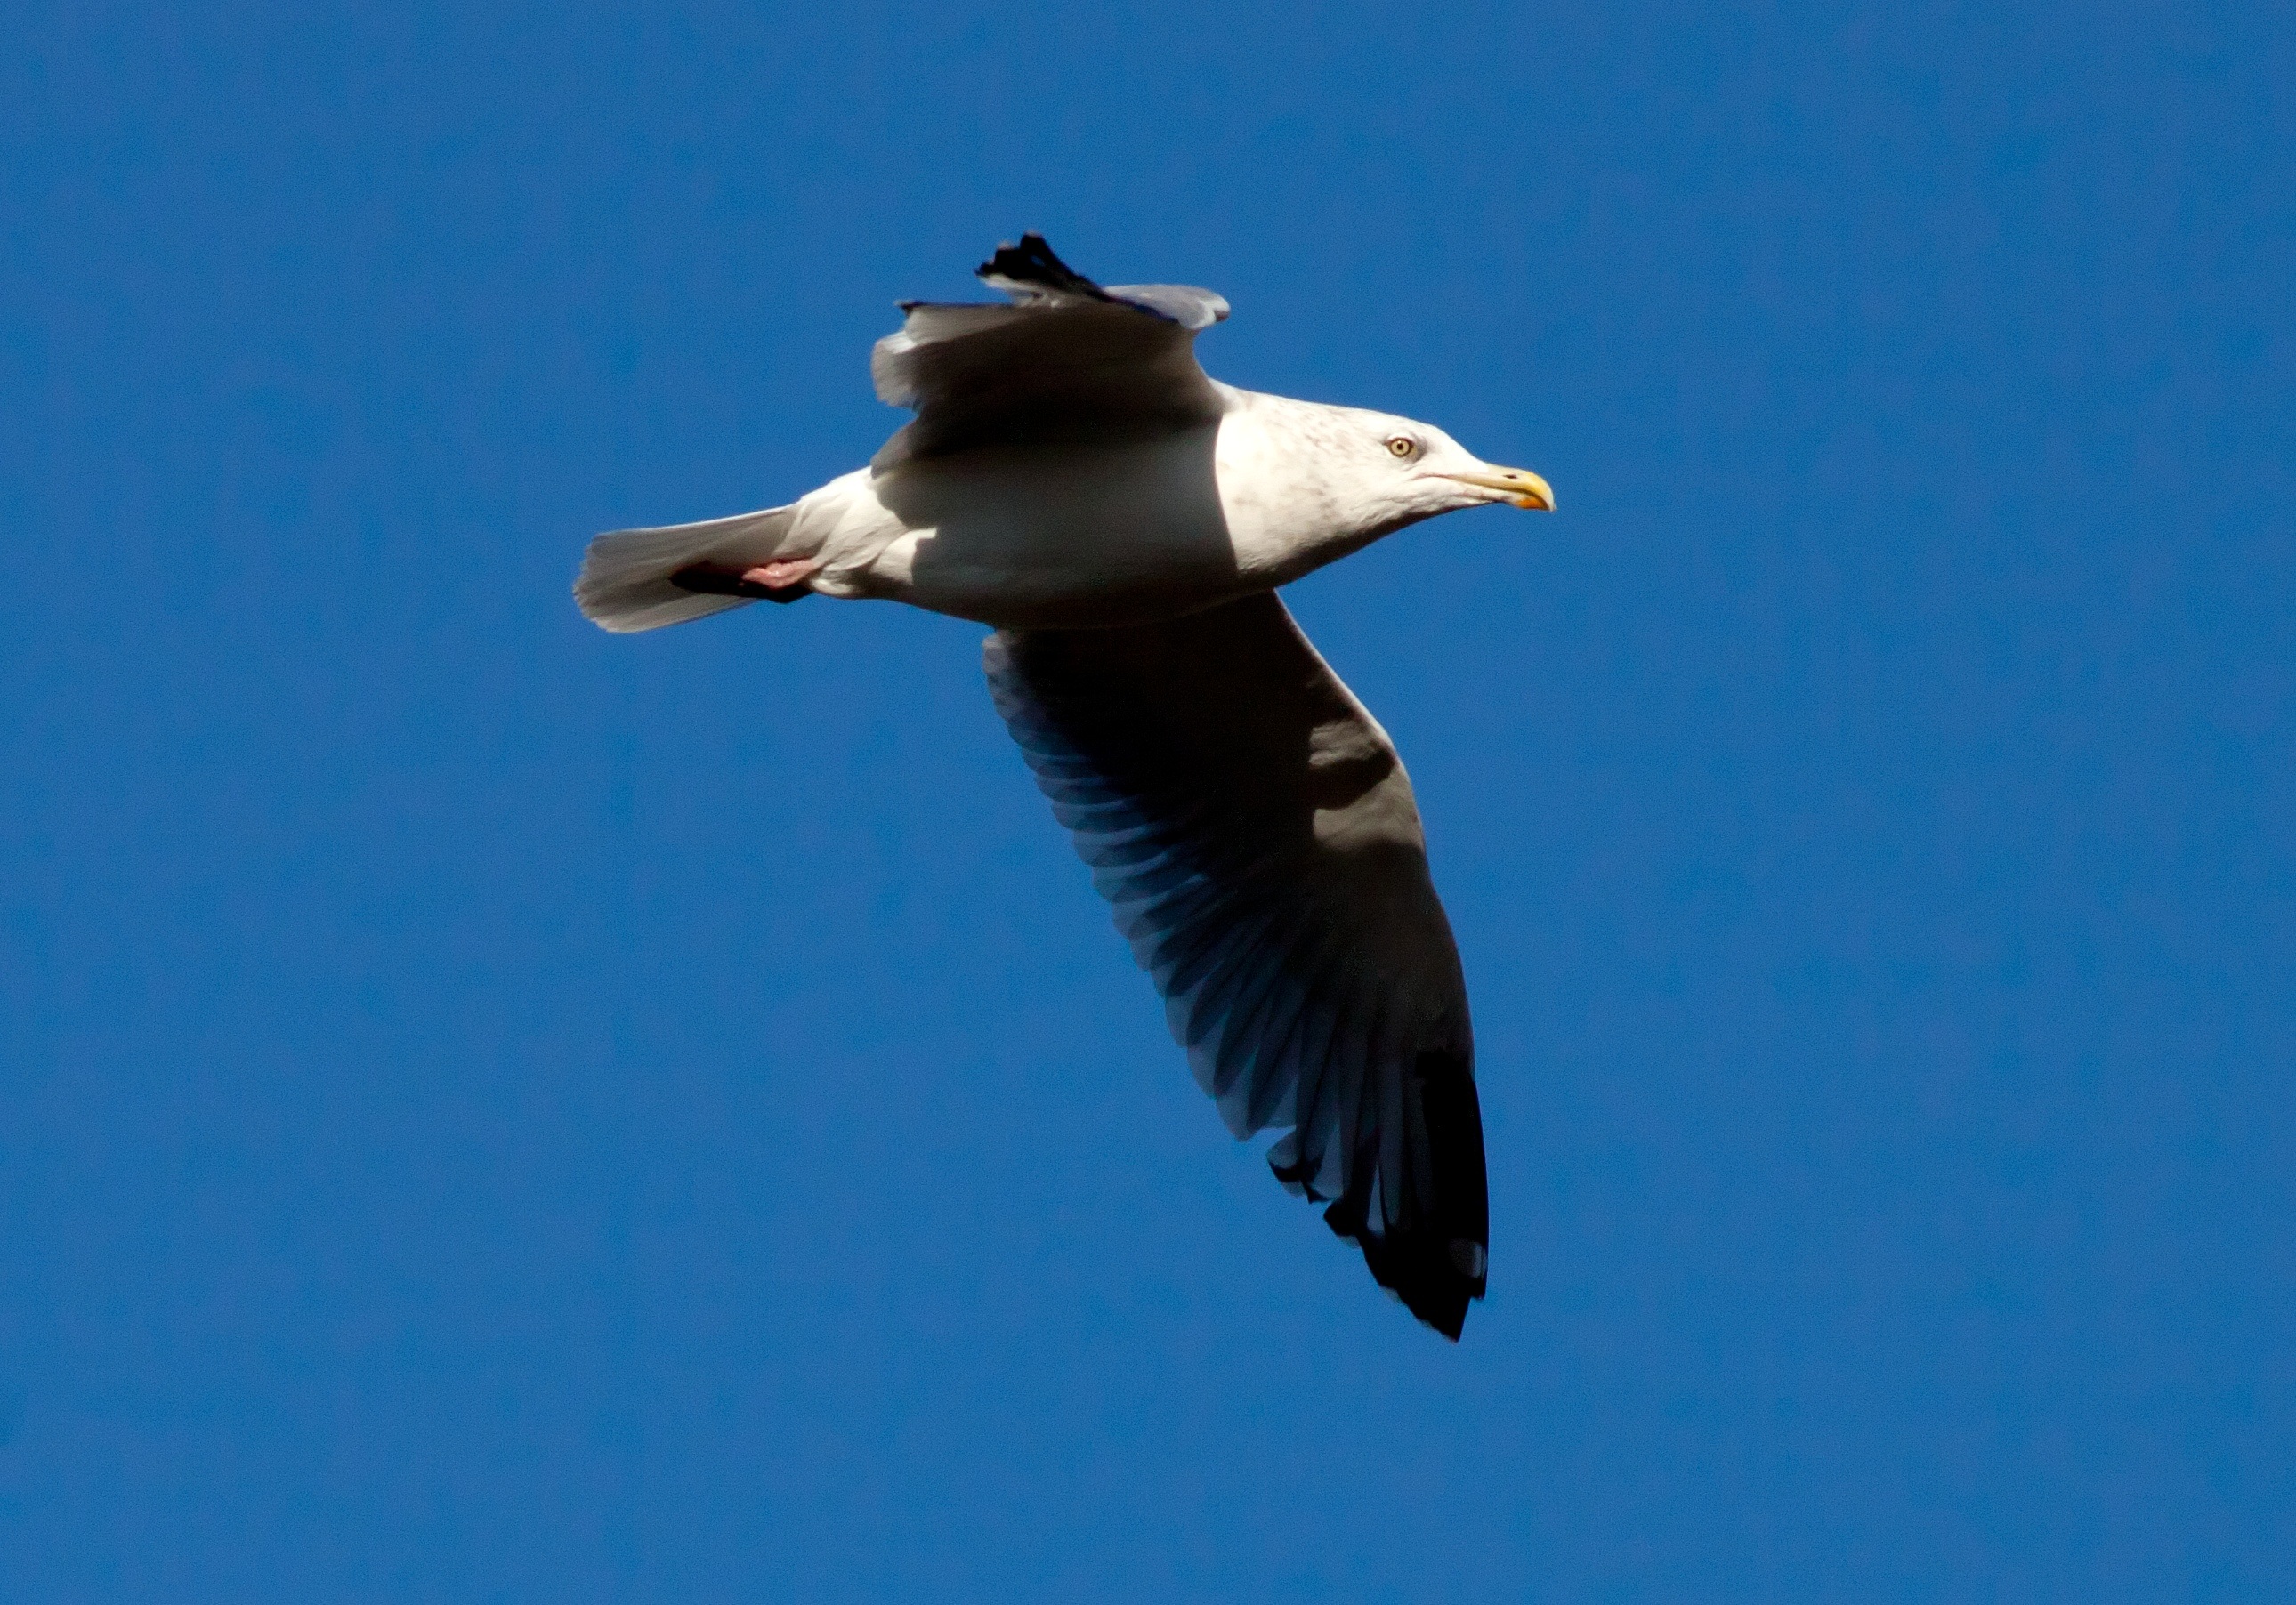
nature, bird, wing, animal, seabird, seagull, wildlife, gull, beak, flight, natural, fauna, vertebrate, charadriiformes, perching bird